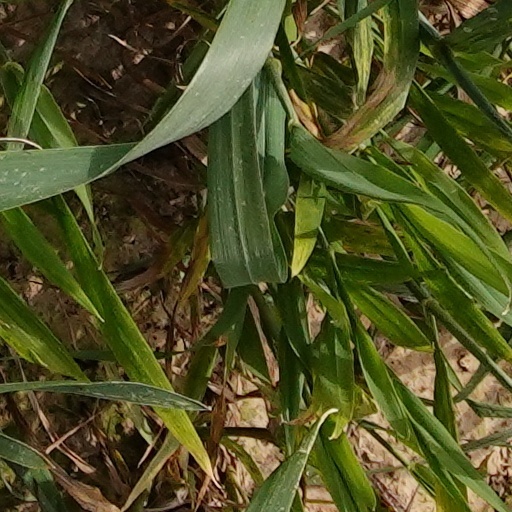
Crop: wheat